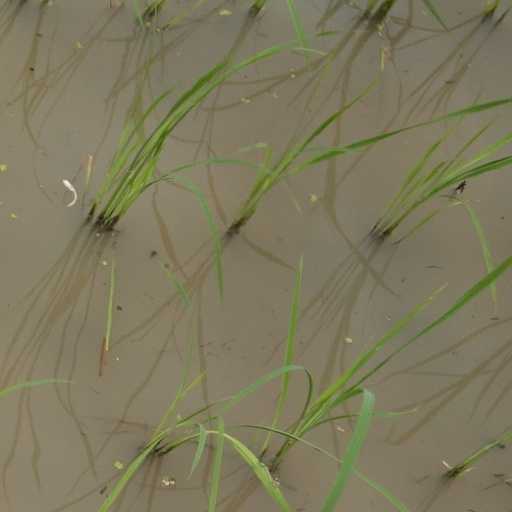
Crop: rice